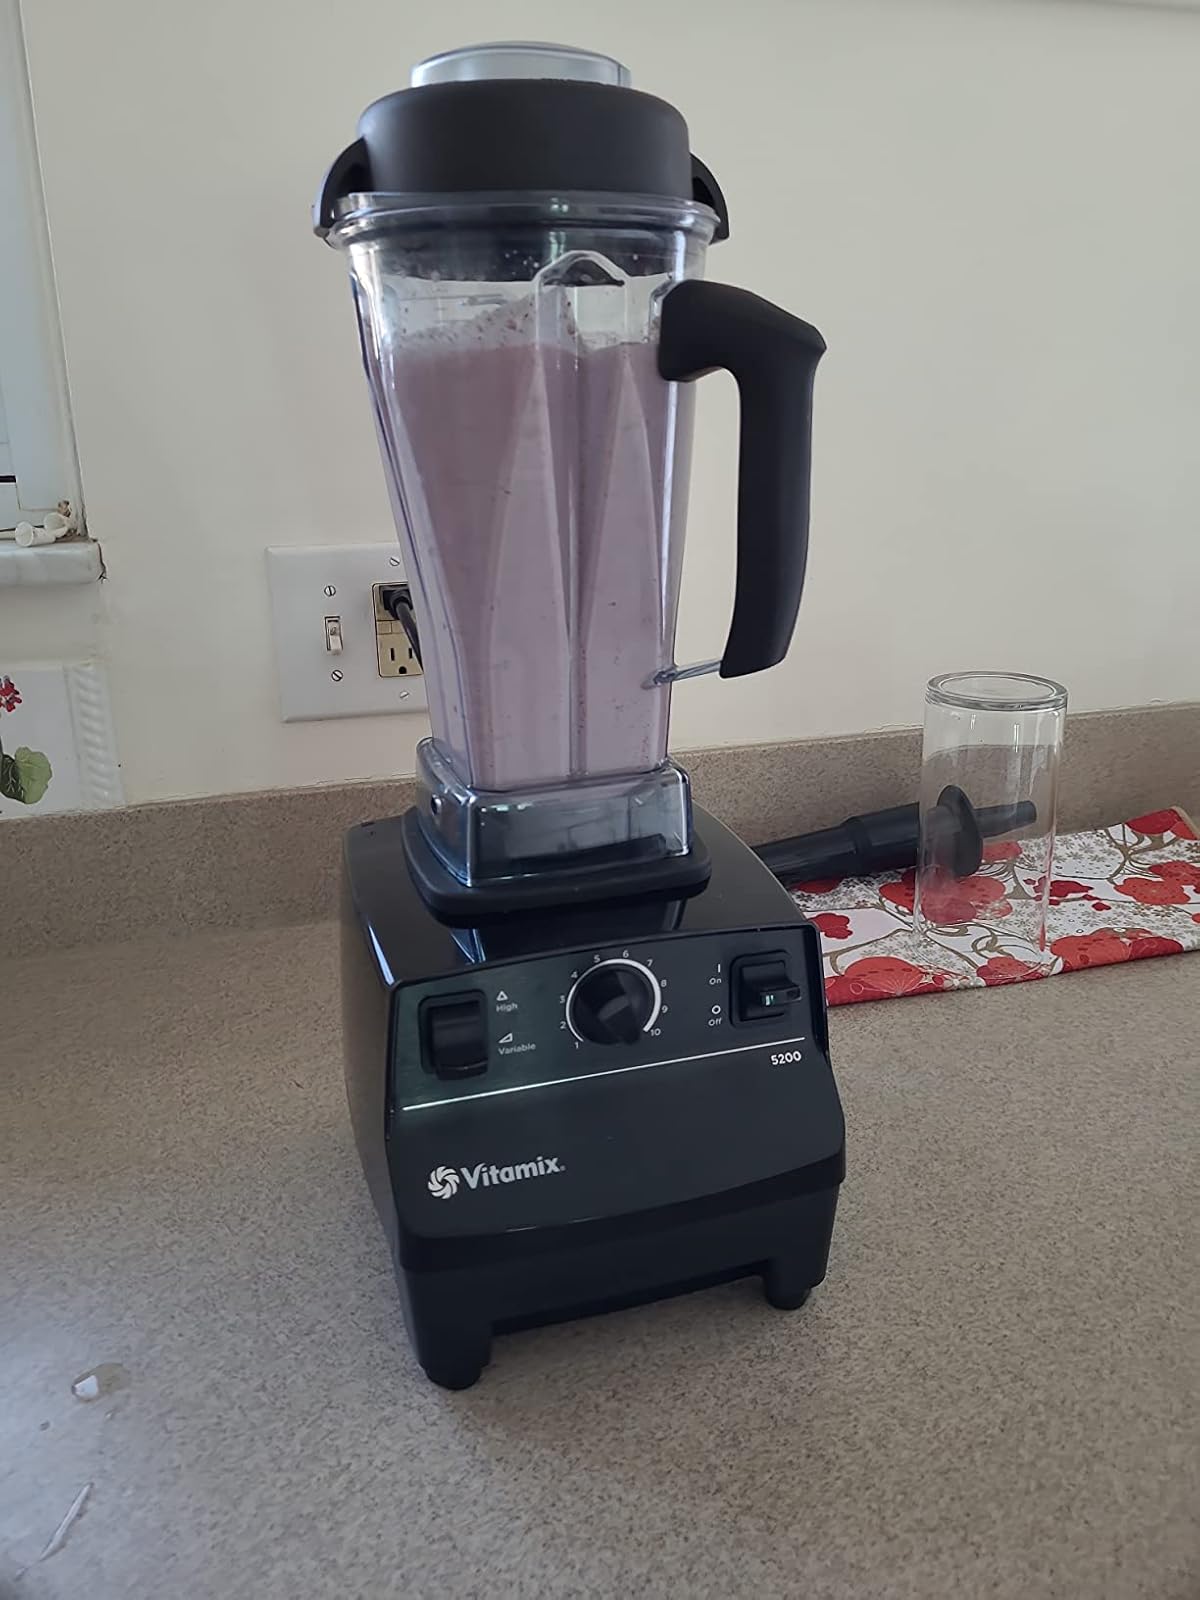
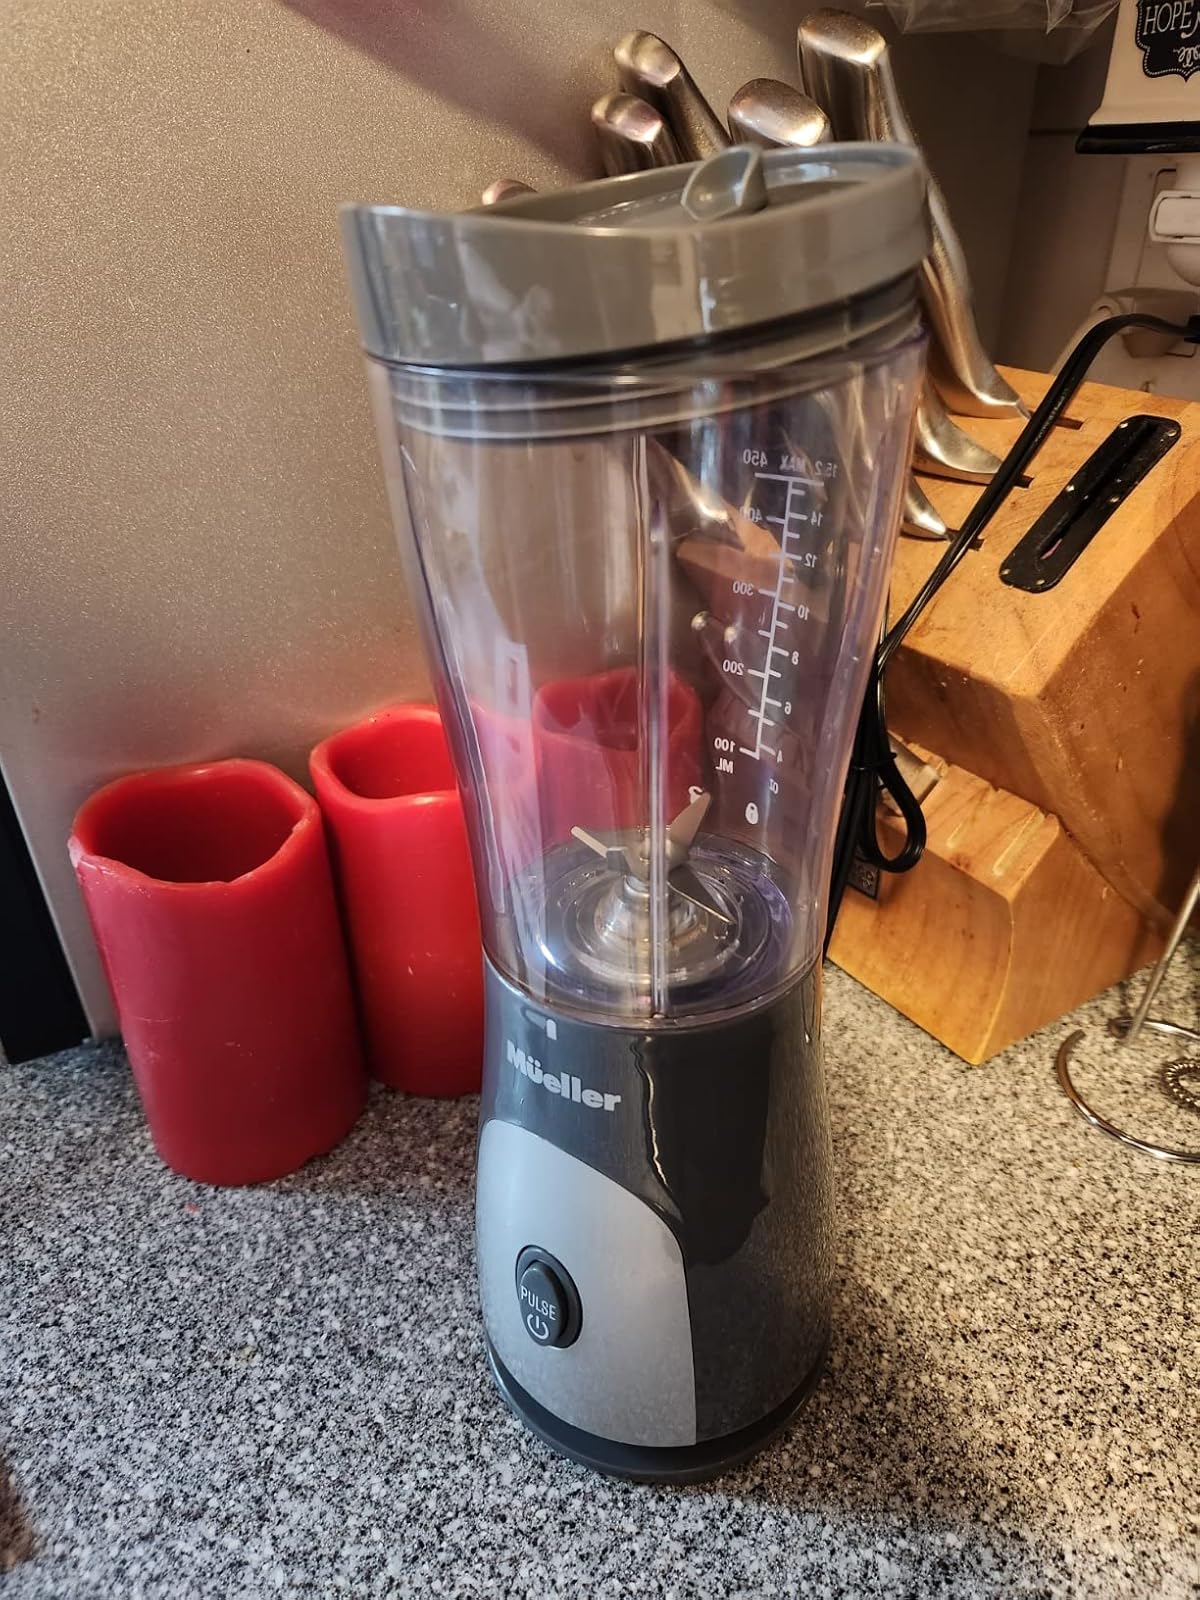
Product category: items_blender
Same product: no